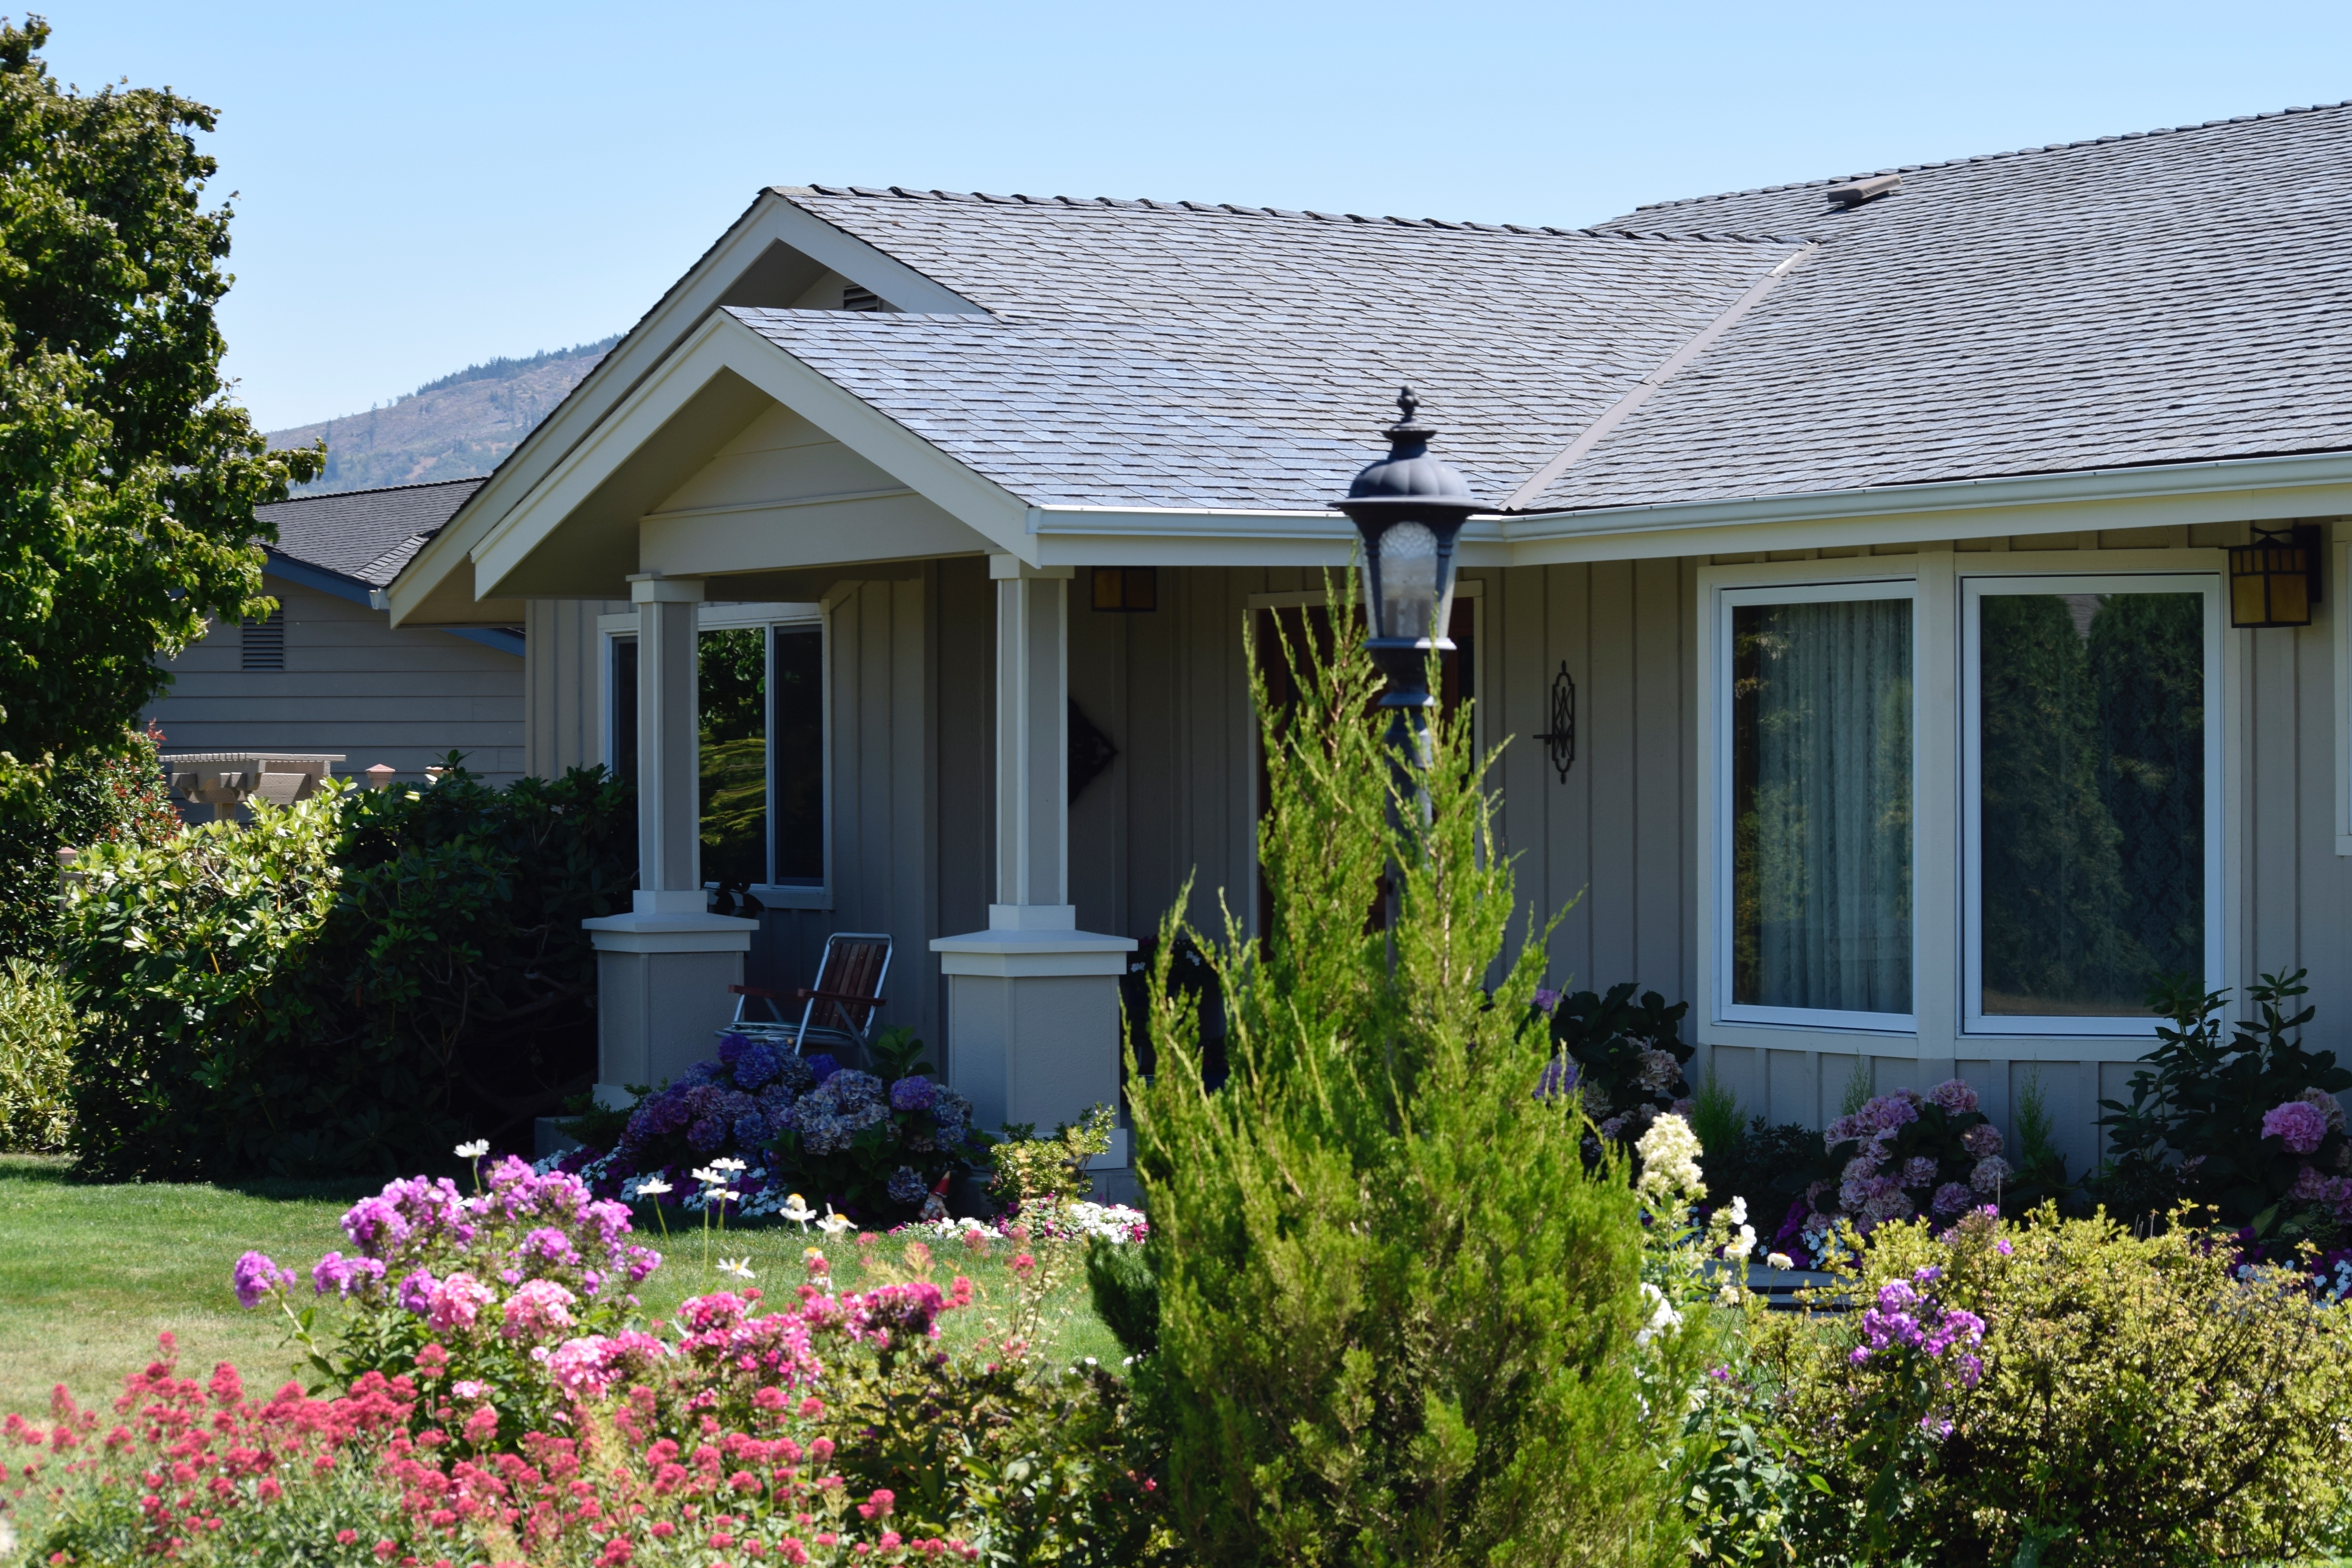
lawn, house, flower, window, roof, home, porch, cottage, backyard, facade, property, garden, landscaping, farmhouse, grandparents, estate, yard, siding, real estate, family home, residential area, outdoor structure